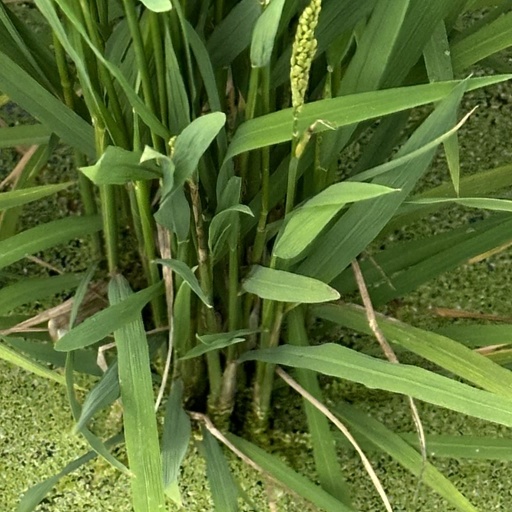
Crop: rice